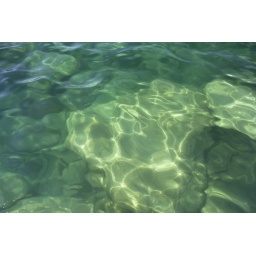
Rocks under the clear water